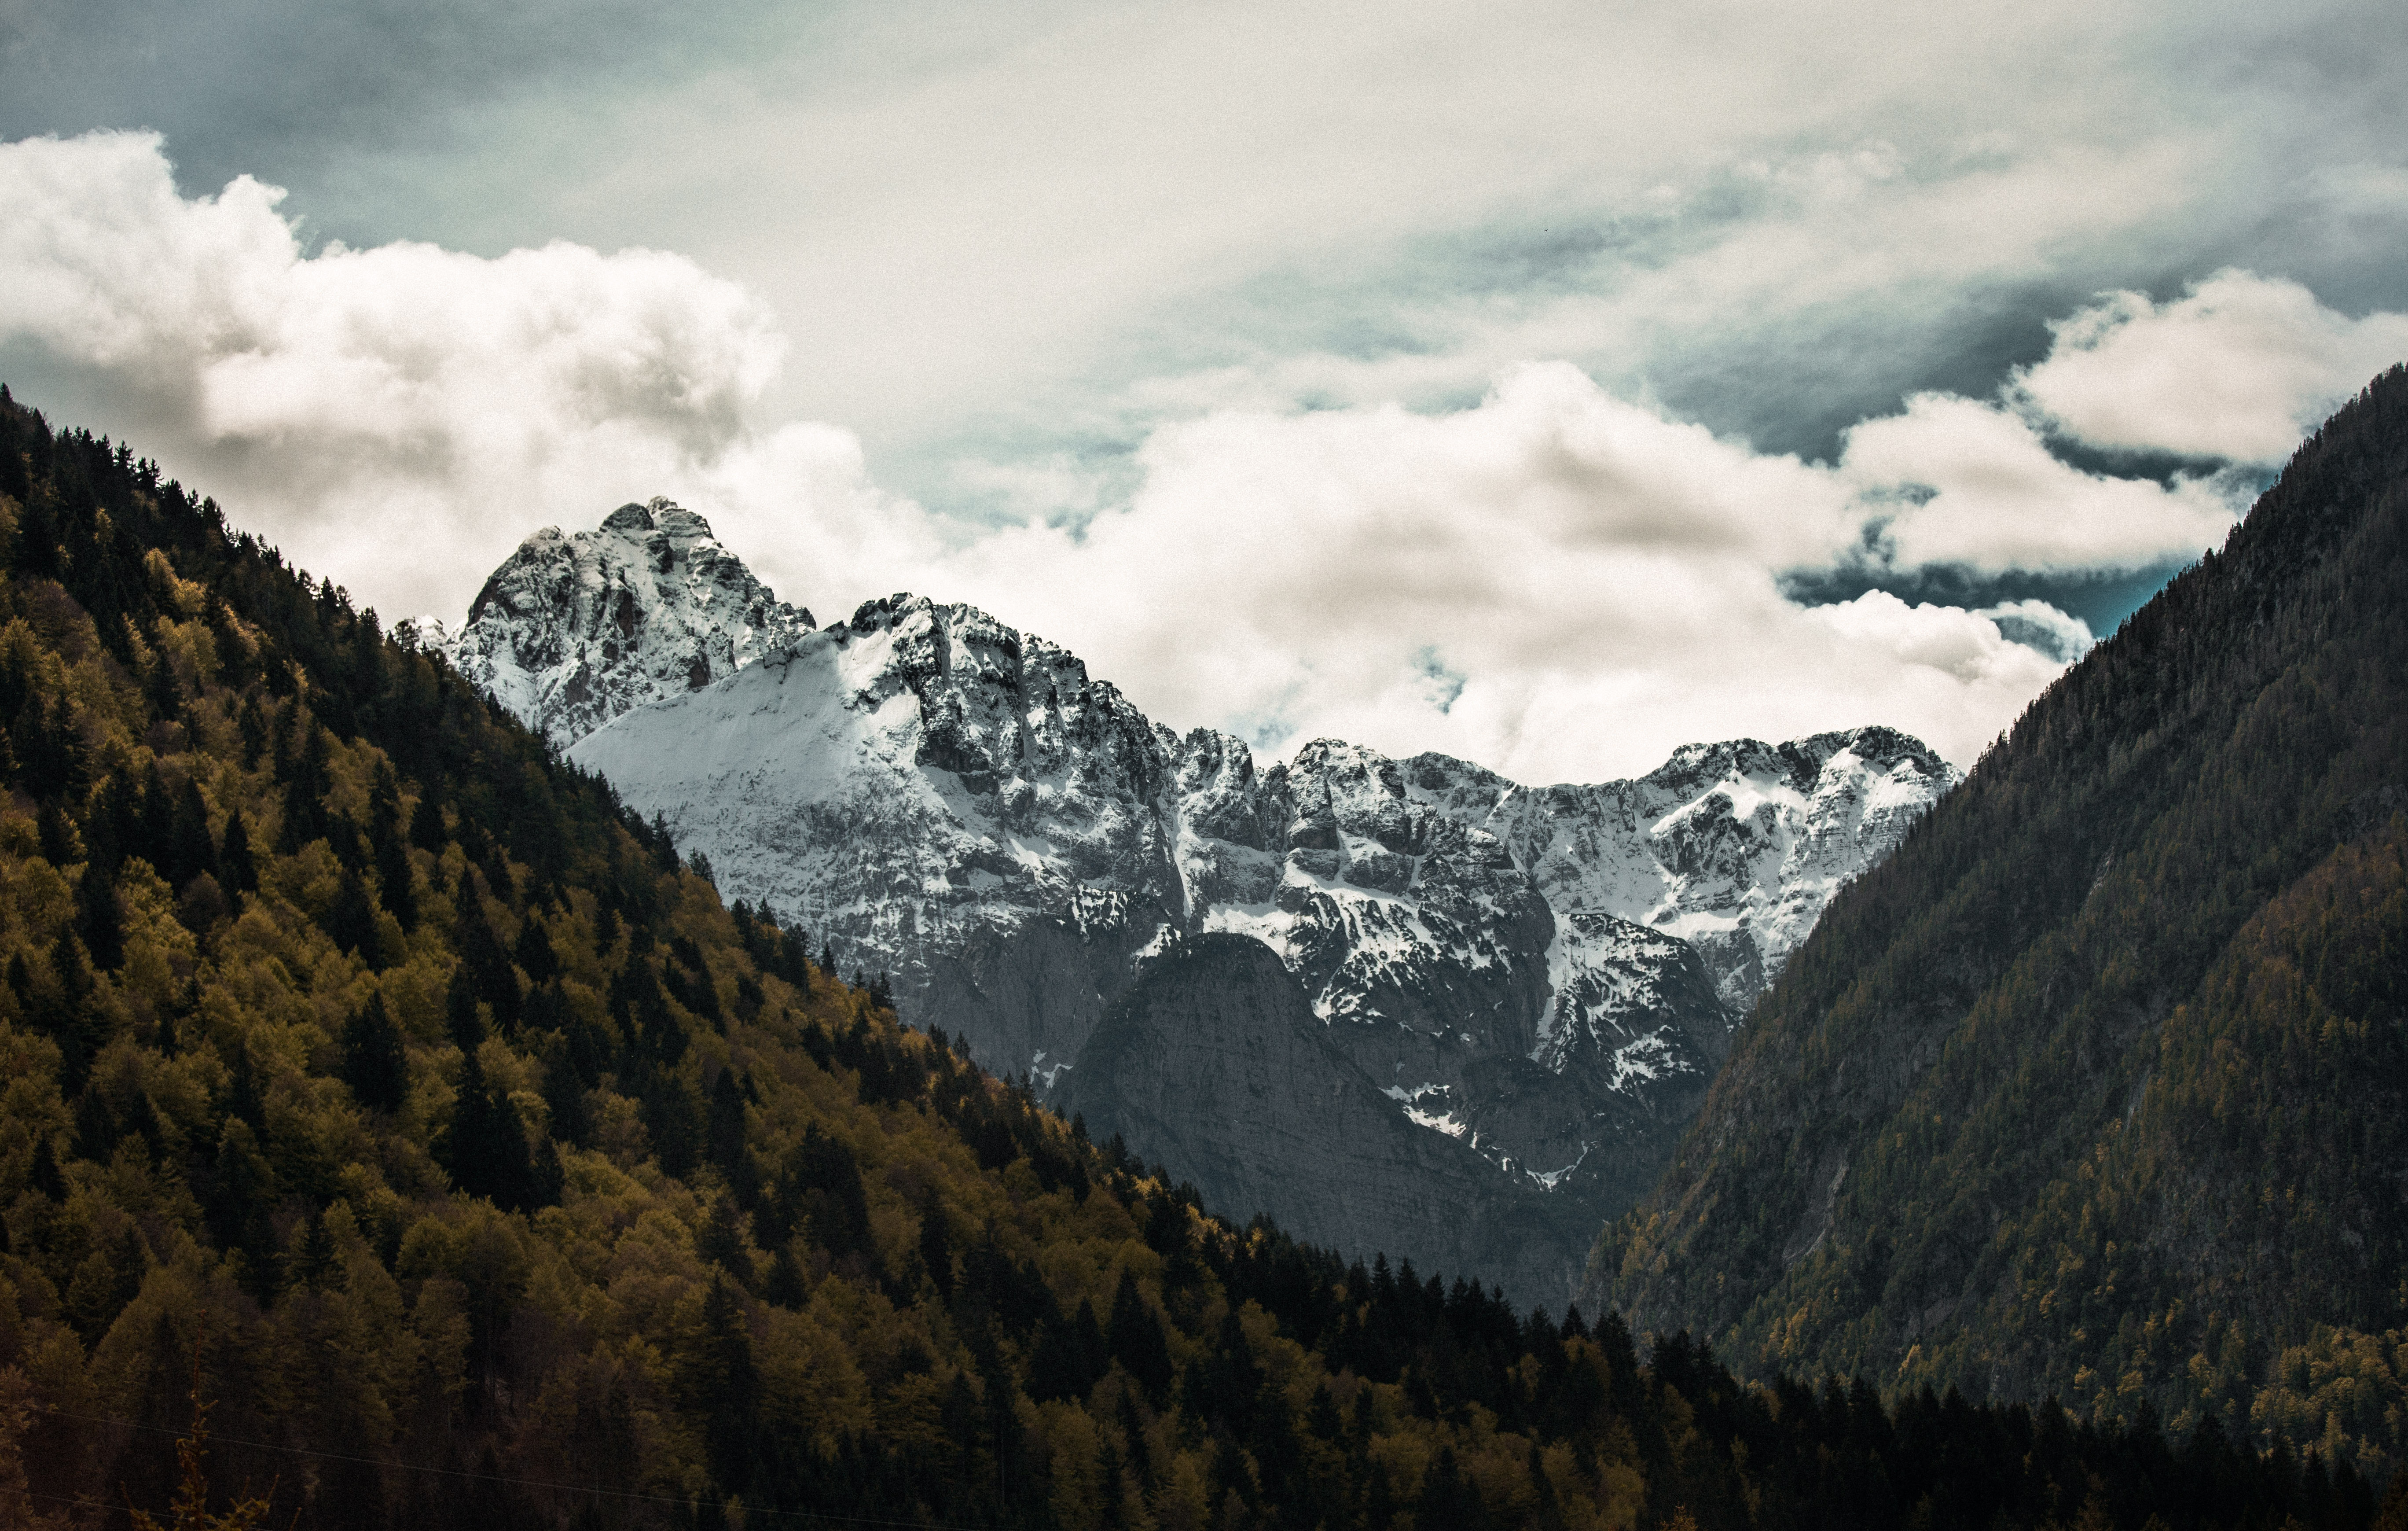
landscape, nature, wilderness, mountain, snow, cloud, hill, valley, mountain range, ridge, summit, alps, plateau, fell, loch, landform, mountain pass, geographical feature, atmospheric phenomenon, mountainous landforms